2007 Giro d'Italia, Stage 1 to Stage 11

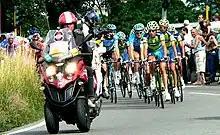
The team pacing the main field

Five riders broke free of the peloton after of racing. These were Frédéric Bessy, Mauro Facci, Simone Masciarelli, Pavel Brutt and Arnaud Labbe. They worked well together, attaining a six-minute advantage by pounding out a pace after two hours. set to making the chase, being joined briefly by . The time gap fell precipitously, despite Brutt's best effort to pace the breakaway. Brutt was the first over the Villanova Monteleone climb, and took the first green jersey on the podium after the stage. As the stage neared its conclusion, the teams of the primary sprinters joined in the chase. Brutt was the last rider left off the front. His solo attempt lasted until the to go mark, when the peloton was all together. , and came to the front in the final to try to set up the sprint for Alessandro Petacchi, Damiano Cunego and race leader Enrico Gasparotto, but with to go, 's Andrea Tonti crashed and brought down much of the main field with him. Gasparotto was among the riders to crash. Since the crash took place inside to the finish line, all riders who fell were given the same time as the stage winner.